Question: Please indicate a possible affordance area of the apple that can be used for eating
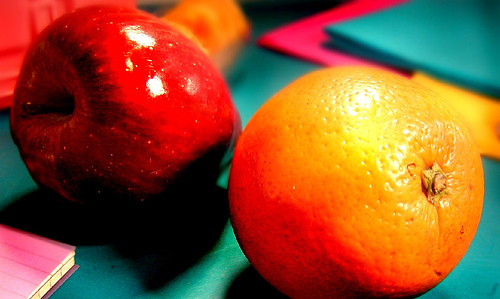
Answer: [14.5, 12, 241.5, 216]